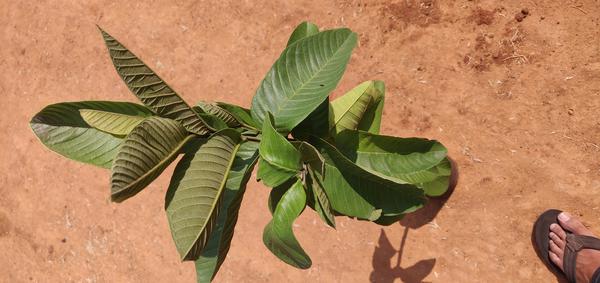
Plant: Gauva